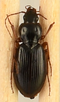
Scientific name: Synuchus impunctatus
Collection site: Bartlett Experimental Forest NEON (BART), plot BART_081